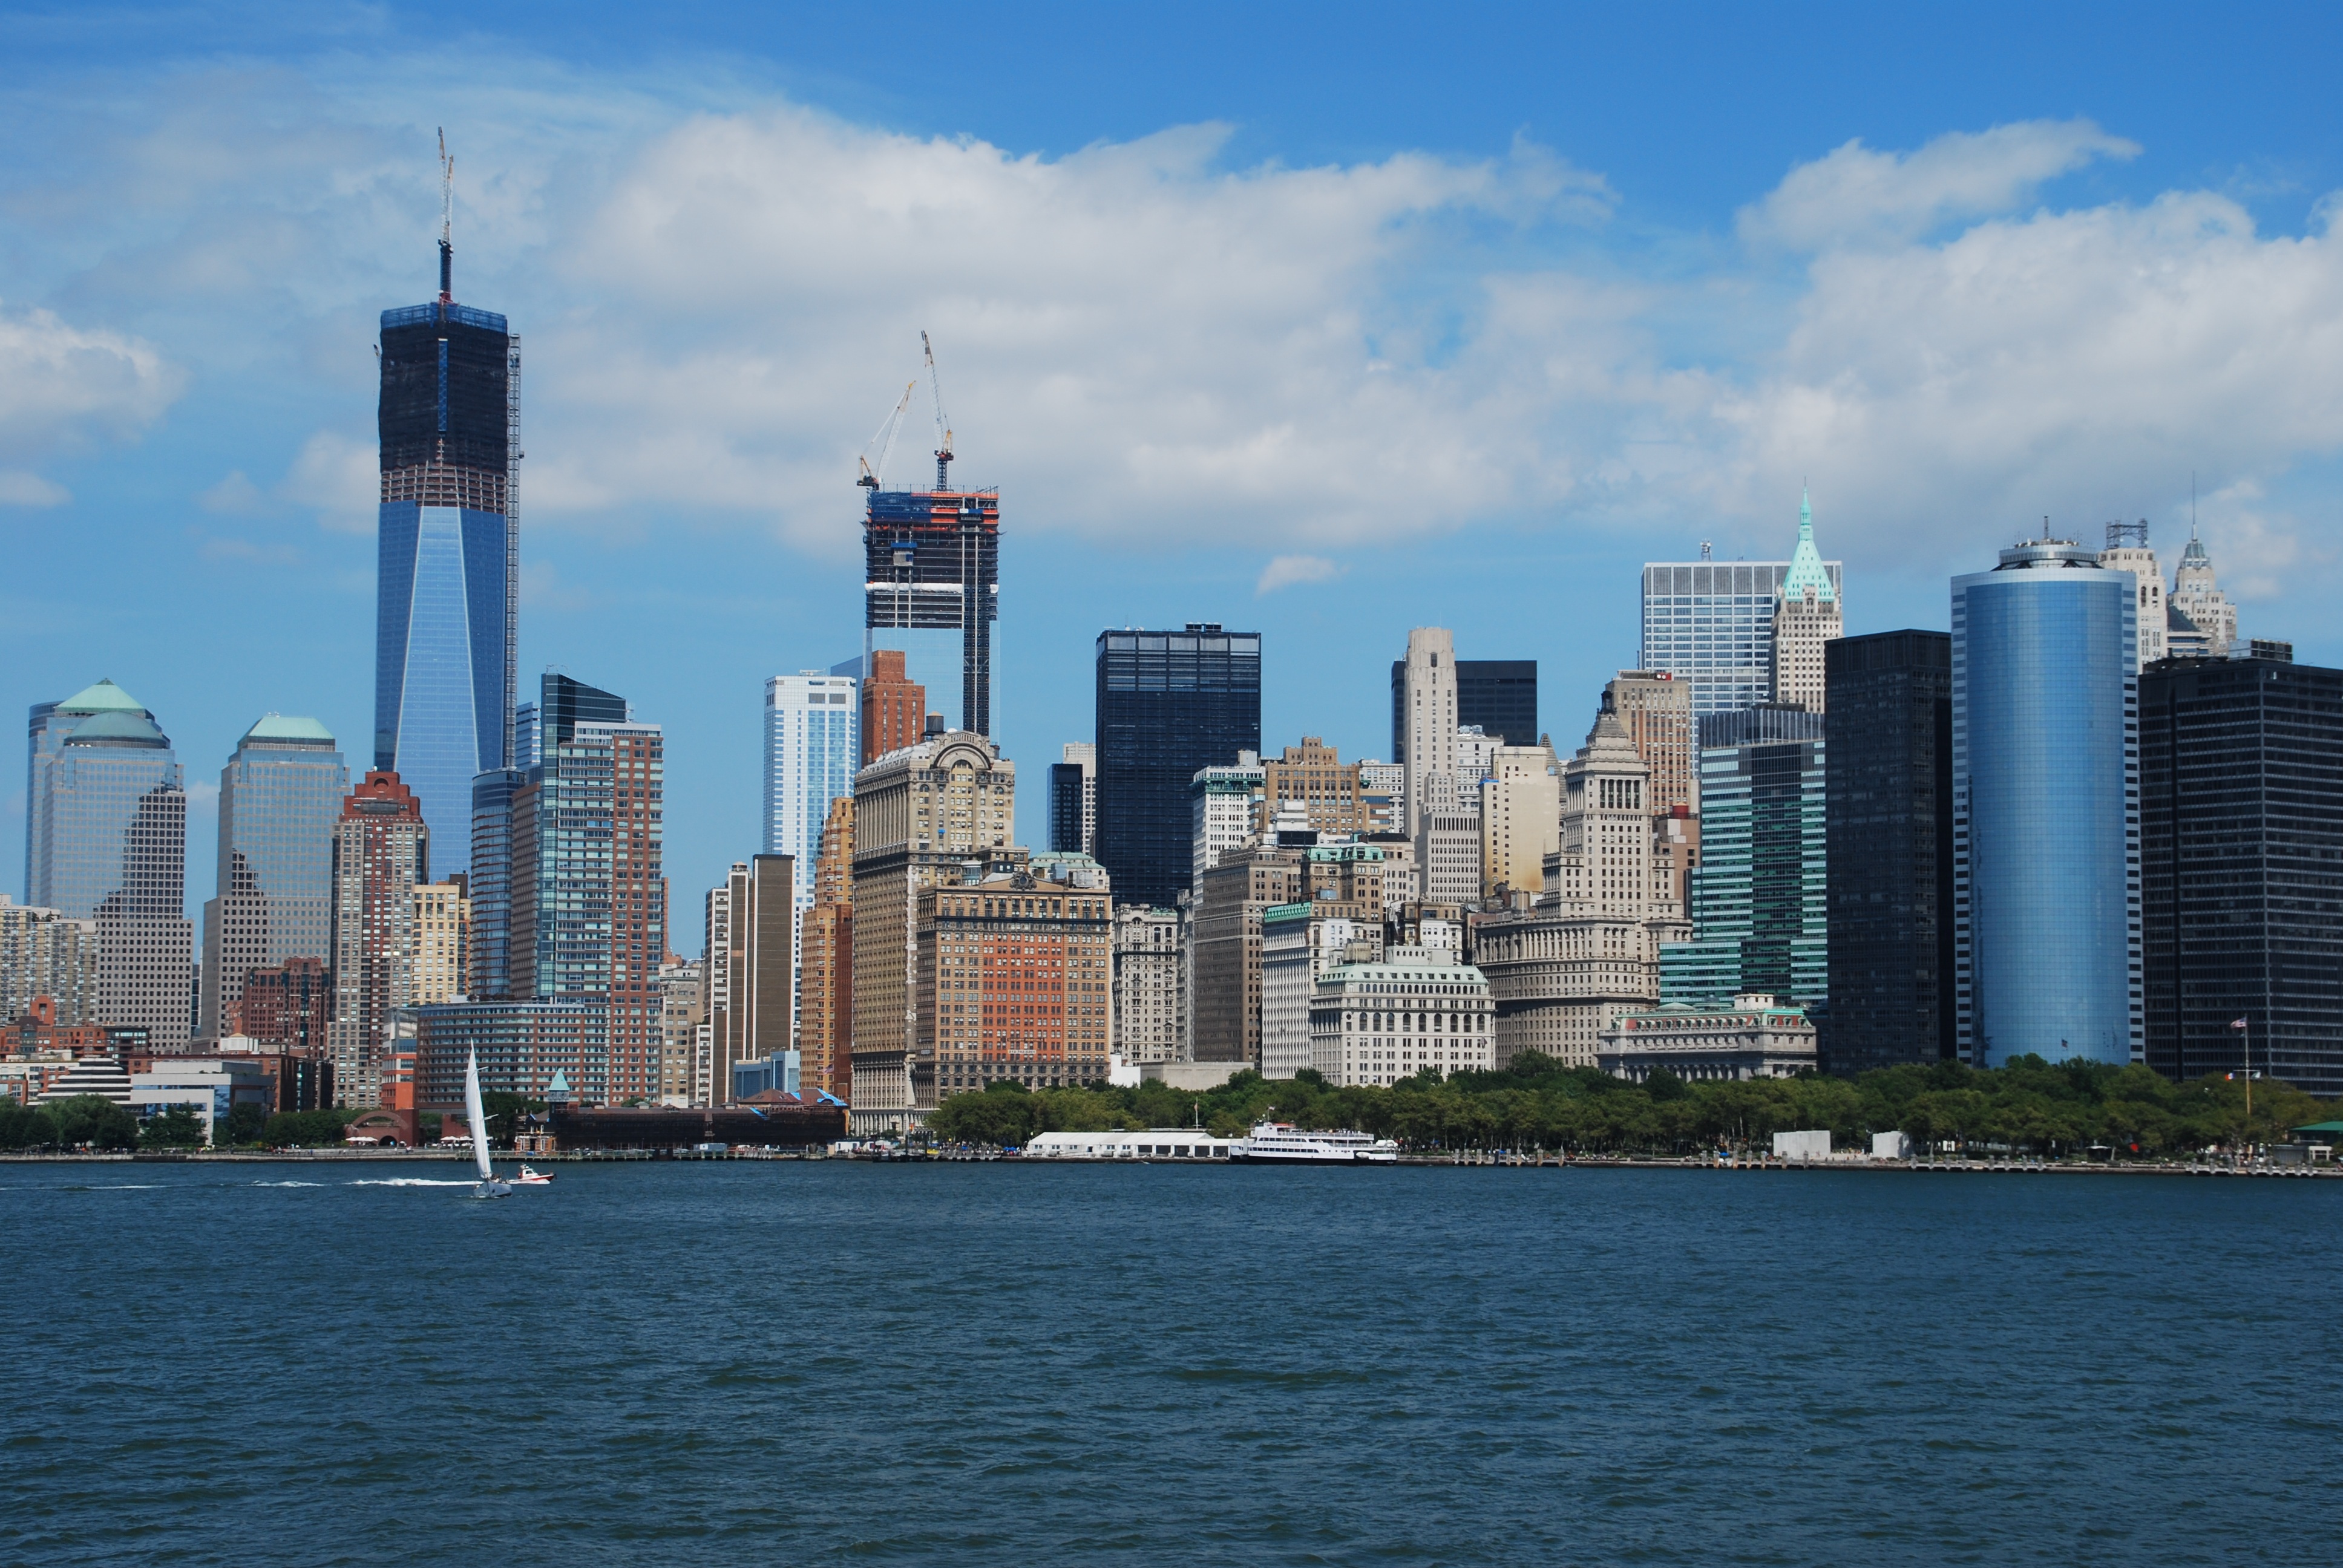
sea, coast, horizon, architecture, skyline, city, skyscraper, new york, manhattan, cityscape, downtown, vehicle, tower, nyc, bay, landmark, harbor, world trade center, tower block, skyscrapers, metropolis, urban area, geographical feature, human settlement, metropolitan area